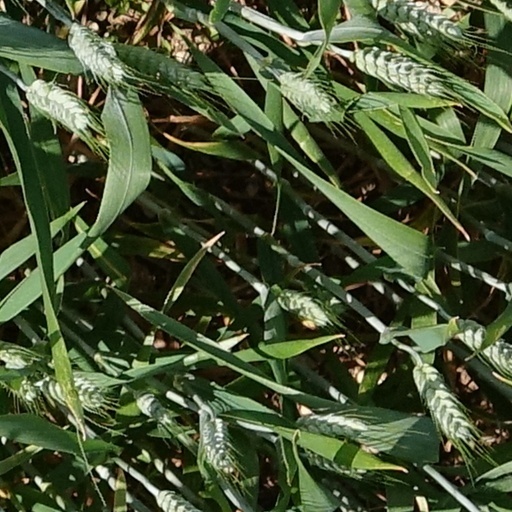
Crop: wheat